EML Lembit

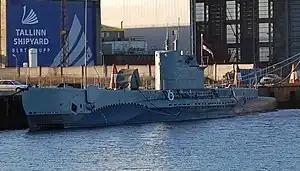
"Lembit" in Tallinn as part of a museum display (2008)

After the collapse of the USSR in 1991 and the subsequent dissolution of its navy, the submarine was taken over by Estonian officials on 27 April 1992 – a few Defence League men hoisted an Estonian flag on the vessel, meeting no resistance.